Tales of Kish

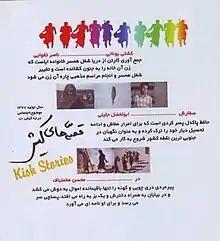
Iran Film Poster

Tales of Kish (and also known as Kish Tales) is a 1999 Iranian drama anthology film. It was entered into the 1999 Cannes Film Festival.